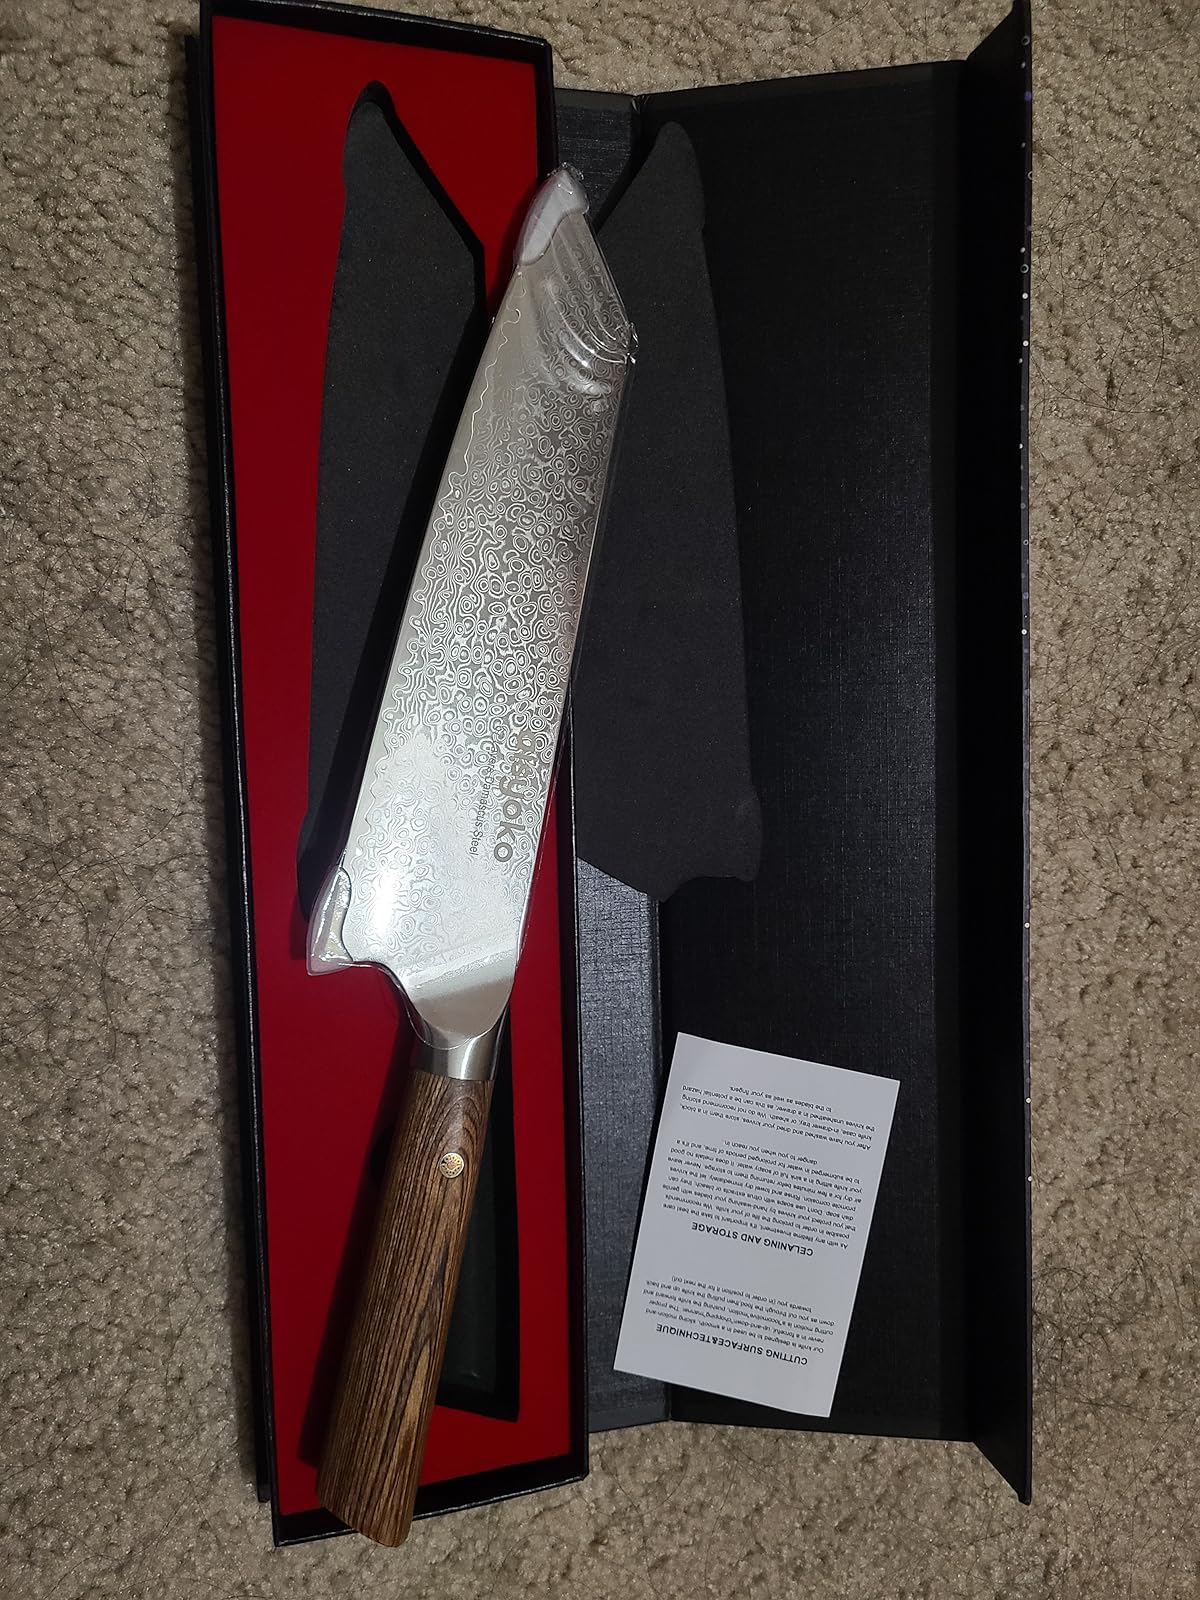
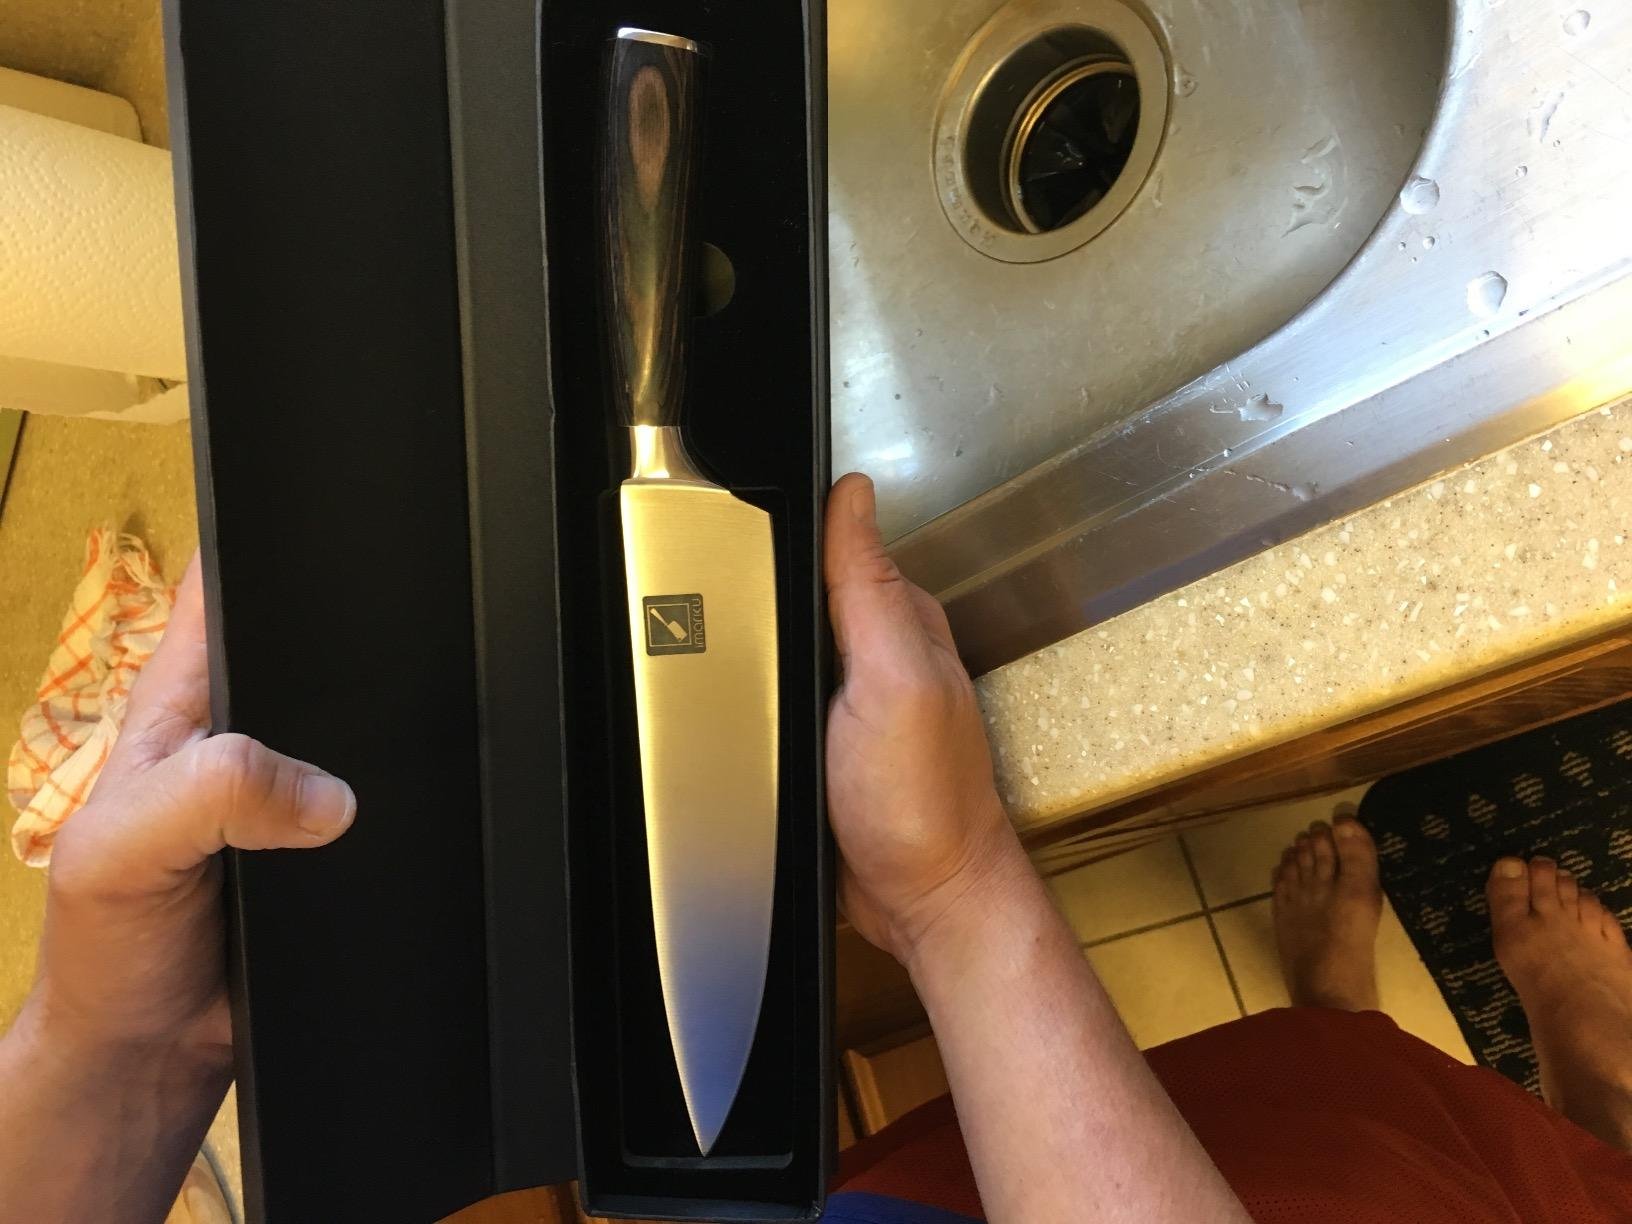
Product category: items_knife
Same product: no